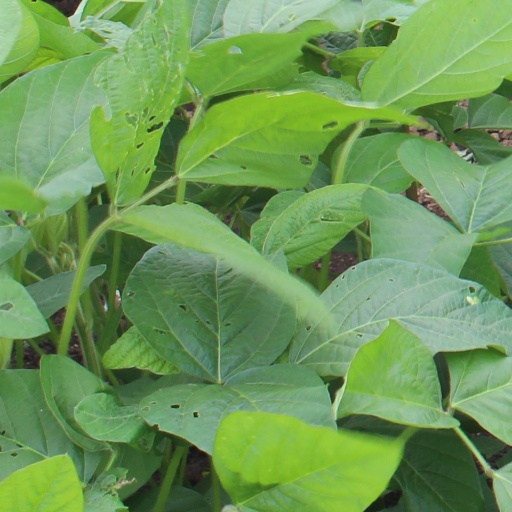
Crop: soybean